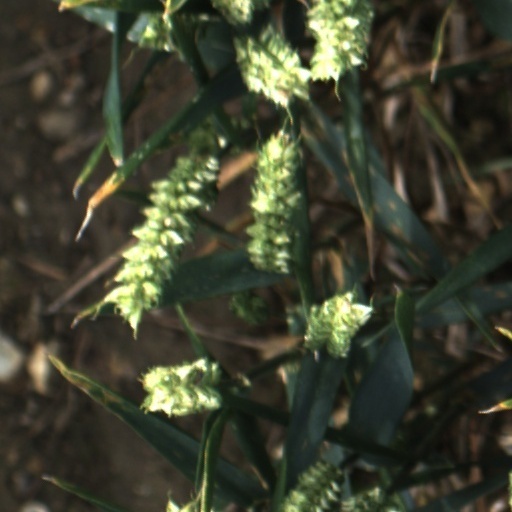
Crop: wheat